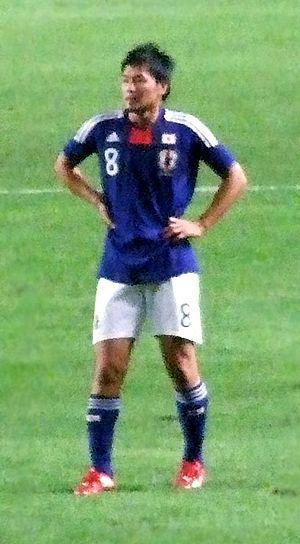
Daisuke Matsui, né le 11 mai 1981 à Kyoto, est un footballeur international japonais qui évolue au poste de milieu offensif au Yokohama FC.